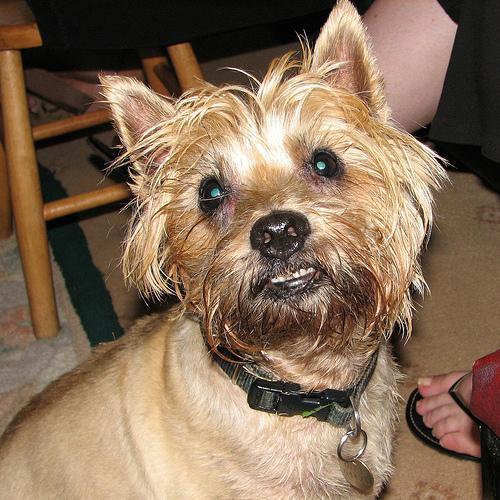
cairn